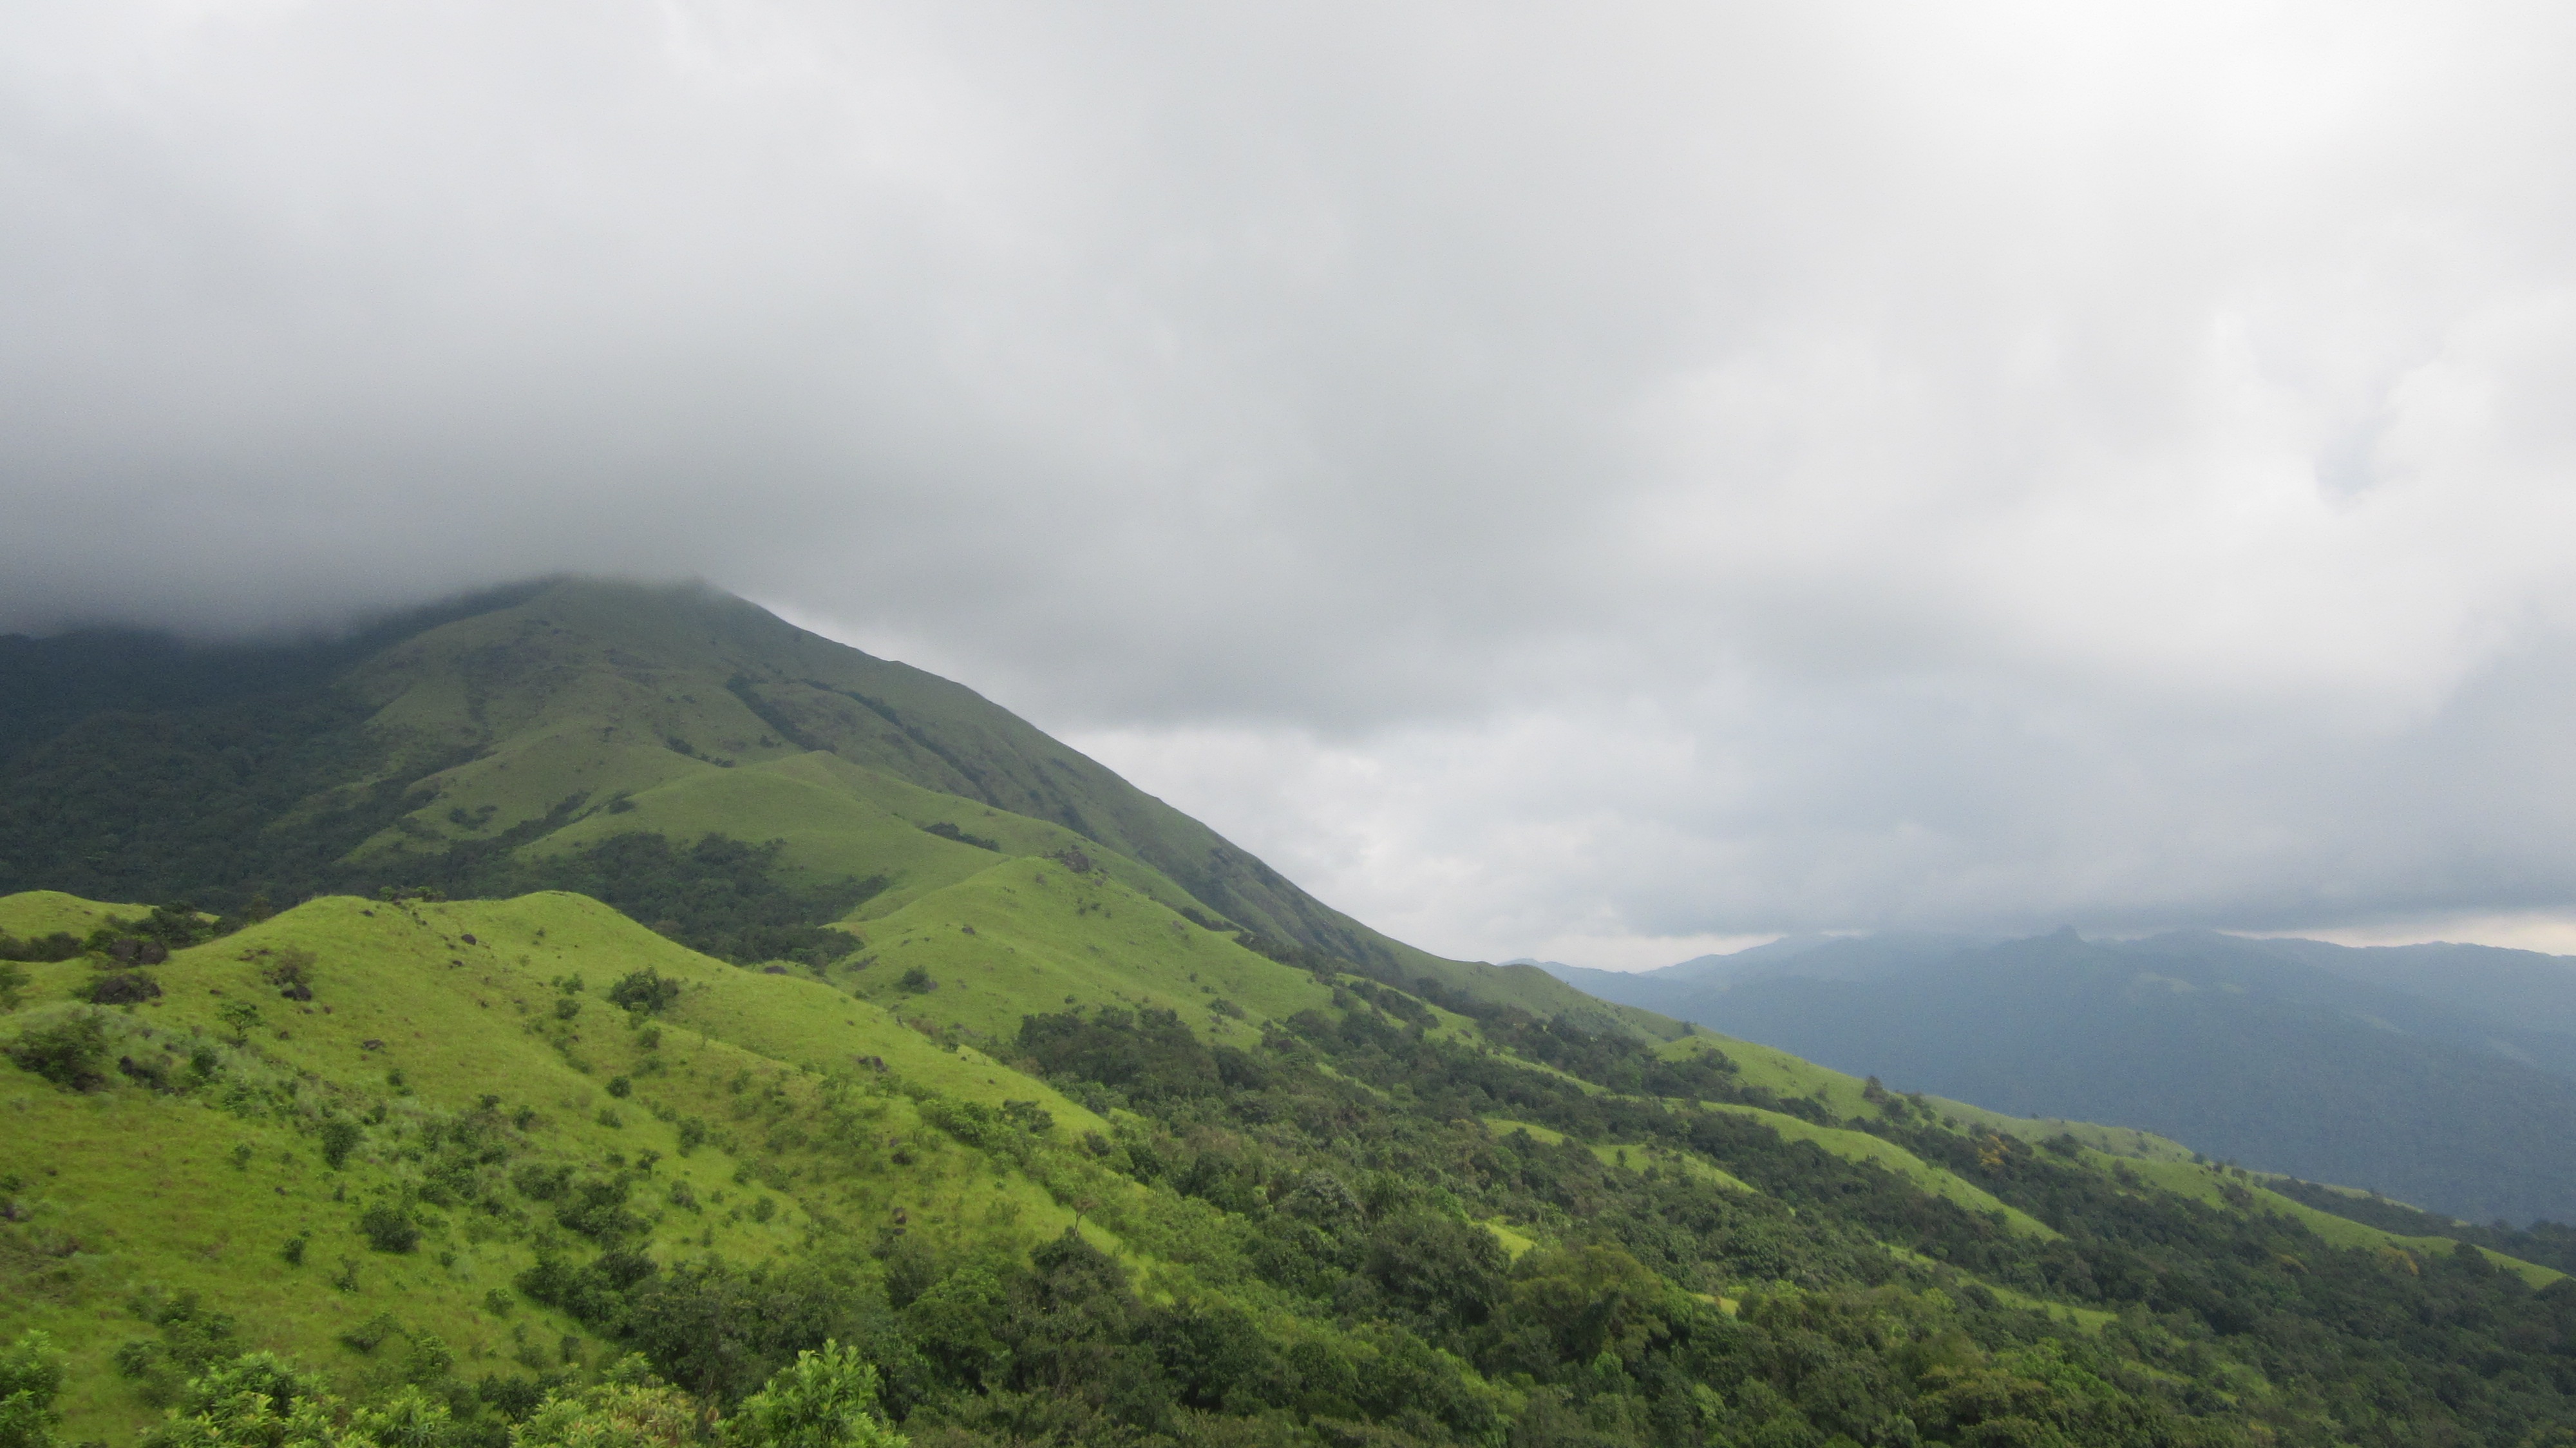
mountain, cloud, hill, adventure, mountain range, highland, ridge, summit, mountains, alps, plateau, western, india, fell, loch, karnataka, landform, mountain pass, hill station, kumara, parvatha, kukke, ghats, geographical feature, atmospheric phenomenon, mountainous landforms